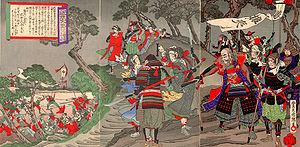
La rébellion de Mito, aussi appelé l'insurrection du Kantō ou la rébellion Tengu-tō, est une guerre civile qui a eu lieu dans le domaine de Mito, au Japon, entre mai 1864 et janvier 1865. Il s'agissait d'un soulèvement et d'actions terroristes contre le pouvoir central du Shogunat en faveur de la doctrine du Sonnō jōi.